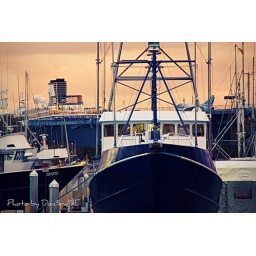
Moored boats and ships in the San Diego Harbor at sunset. Taken from Seaport Village on the harbor in San Diego, California.